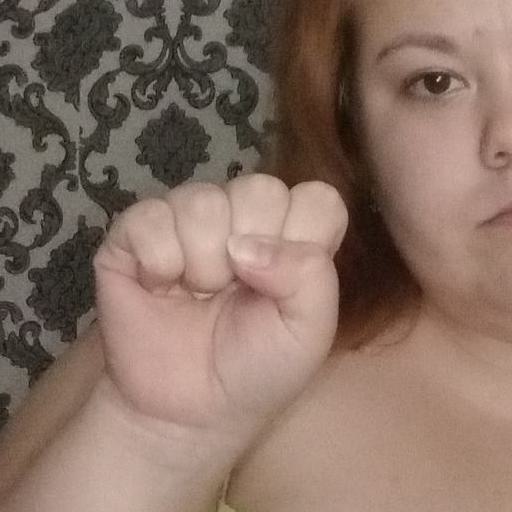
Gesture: fist